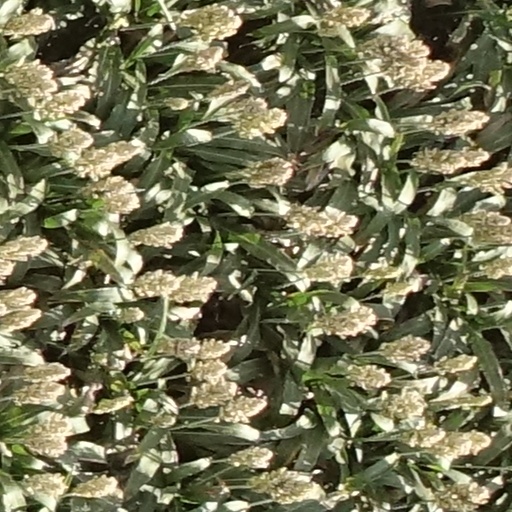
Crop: sorghum